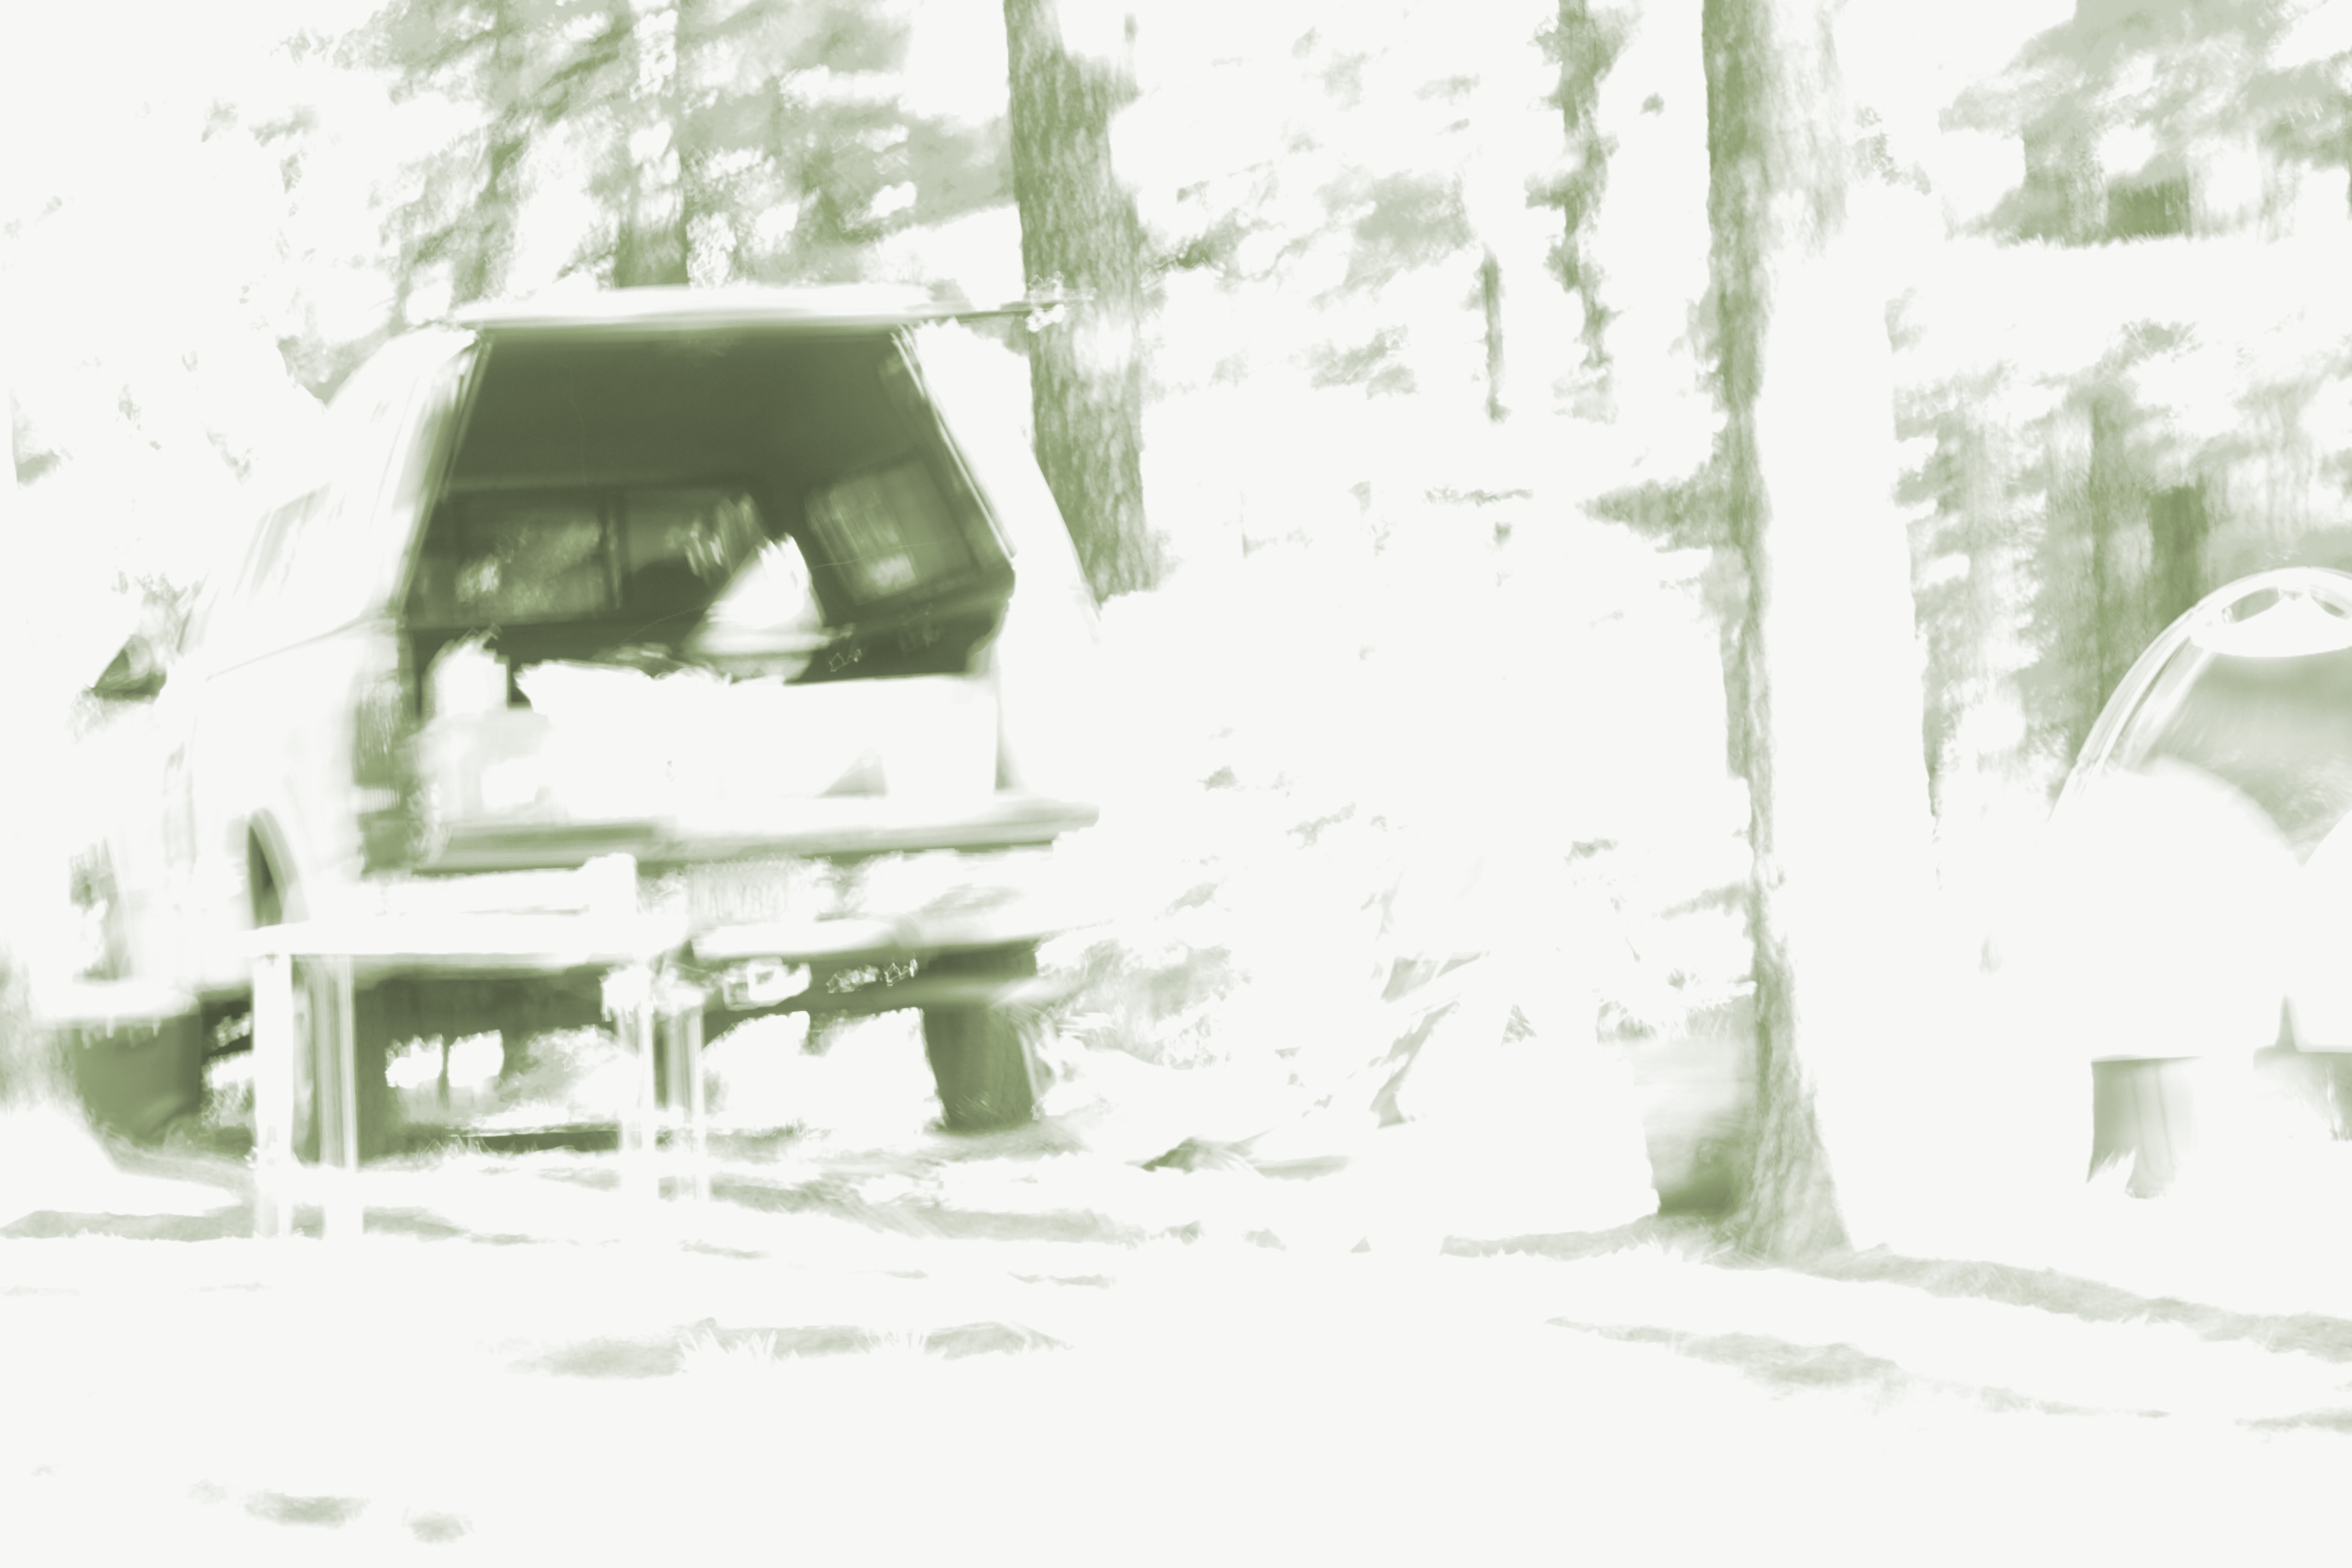
snow, black and white, weather, sketch, drawing, blizzard, mogollonrim, 2011365, monochrome photography